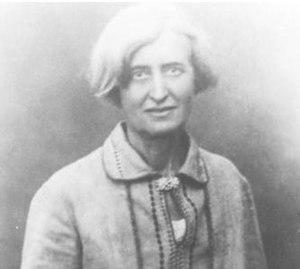
Nina Evgenievna Vedeneyeva est une physicienne russe impliquée dans l'étude des cristaux minéraux et de leur coloration. Elle reçoit le prix Staline et l'Ordre de Lénine pour ses études scientifiques et ses inventions.